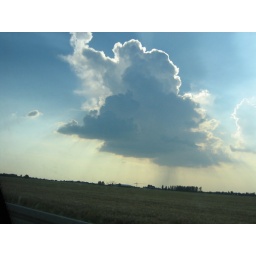
cloud in the sky